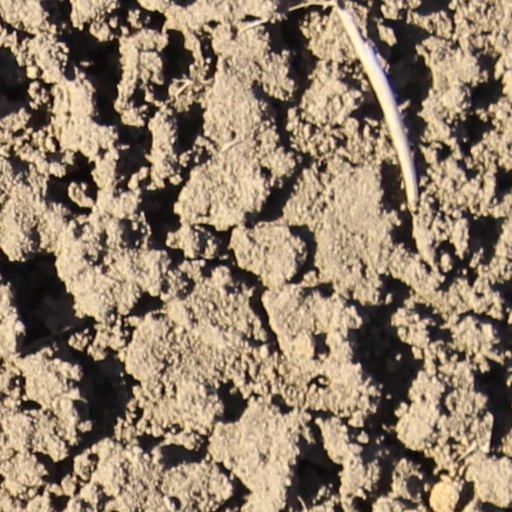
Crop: wheat